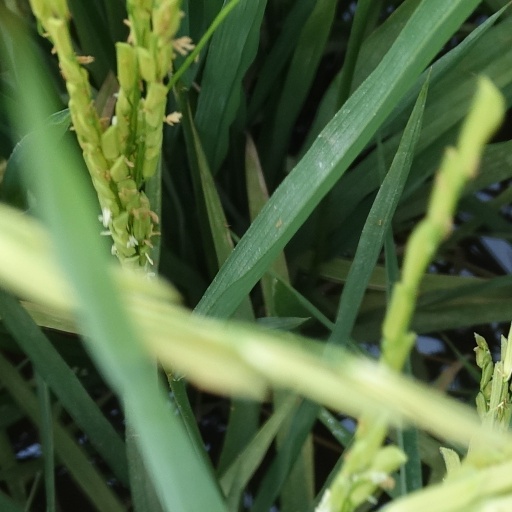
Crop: rice